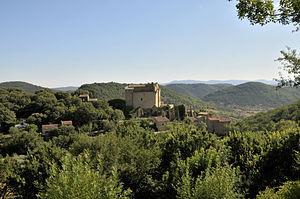
le château
Dio-et-Valquières est une commune française située dans le département de l'Hérault en région Occitanie.